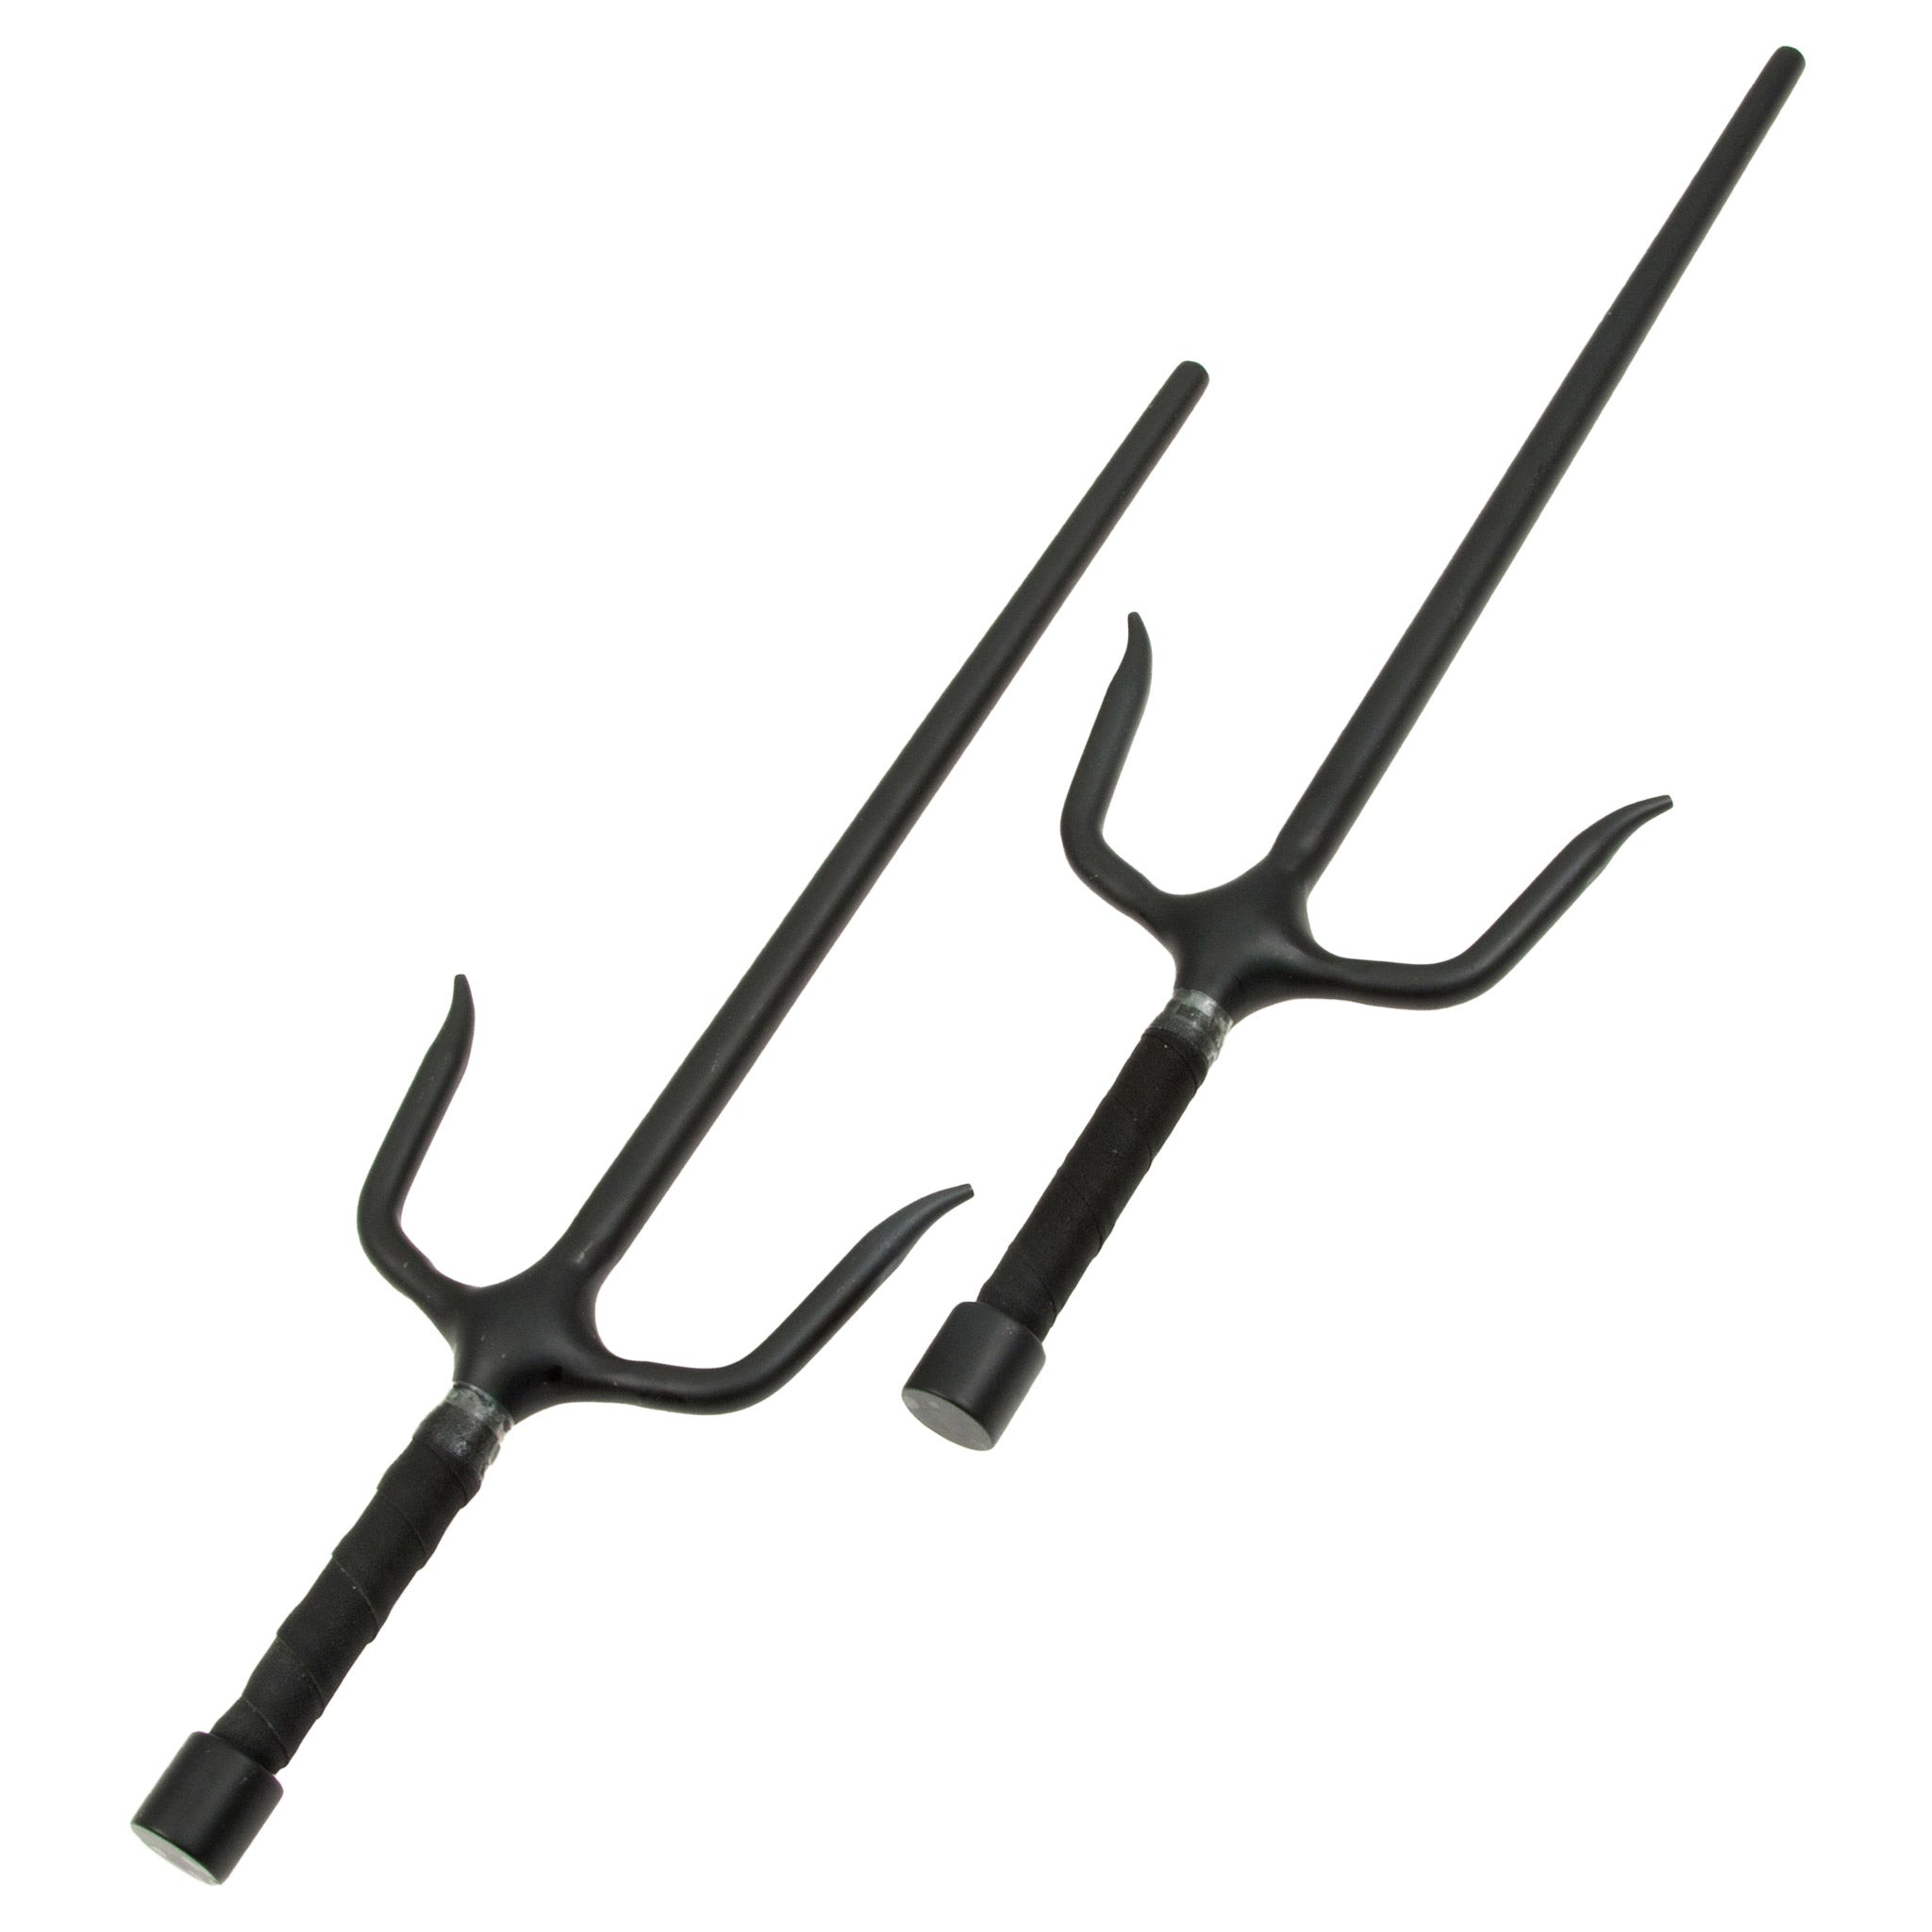
Round Black Sai
Brand: ProForce
Made of forged steel with a black finish Sold in pairs Leather wrapped handles Cylindrical in shape with a cylindrical end Made of forged steel with a black finish. Sold in pairs. Leather wrapped handles. Cylindrical in shape with a cylindrical end. To measure sai: Hold the handle in the hand with the blade extending backward along the forearm toward the elbow. The blade should extend one inch past your elbow. The handle is approximately 5" long.
Category: Sporting Goods > Athletics > Boxing & Martial Arts > Martial Arts Weapons > Sais